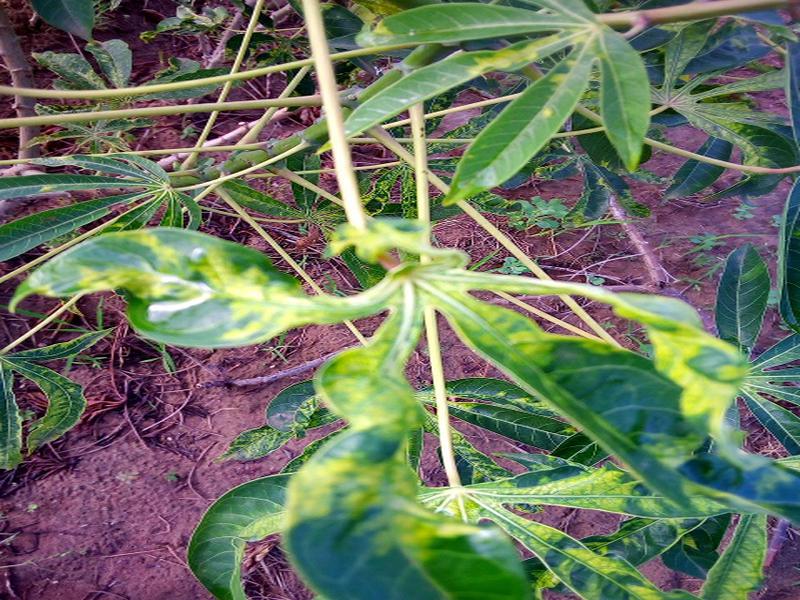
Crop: cassava
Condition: mosaic_disease